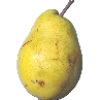
Label: Pear Monster 1